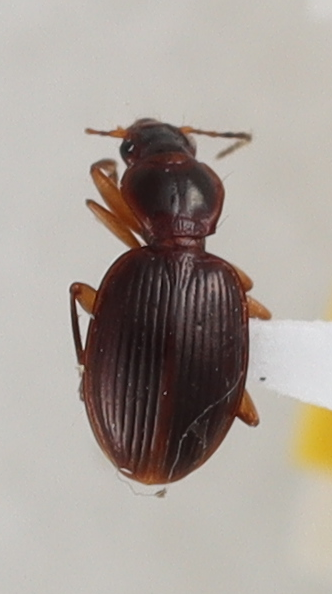
Scientific name: Mecyclothorax konanus
Plot: 14
Trap: E
Collected: 20190717